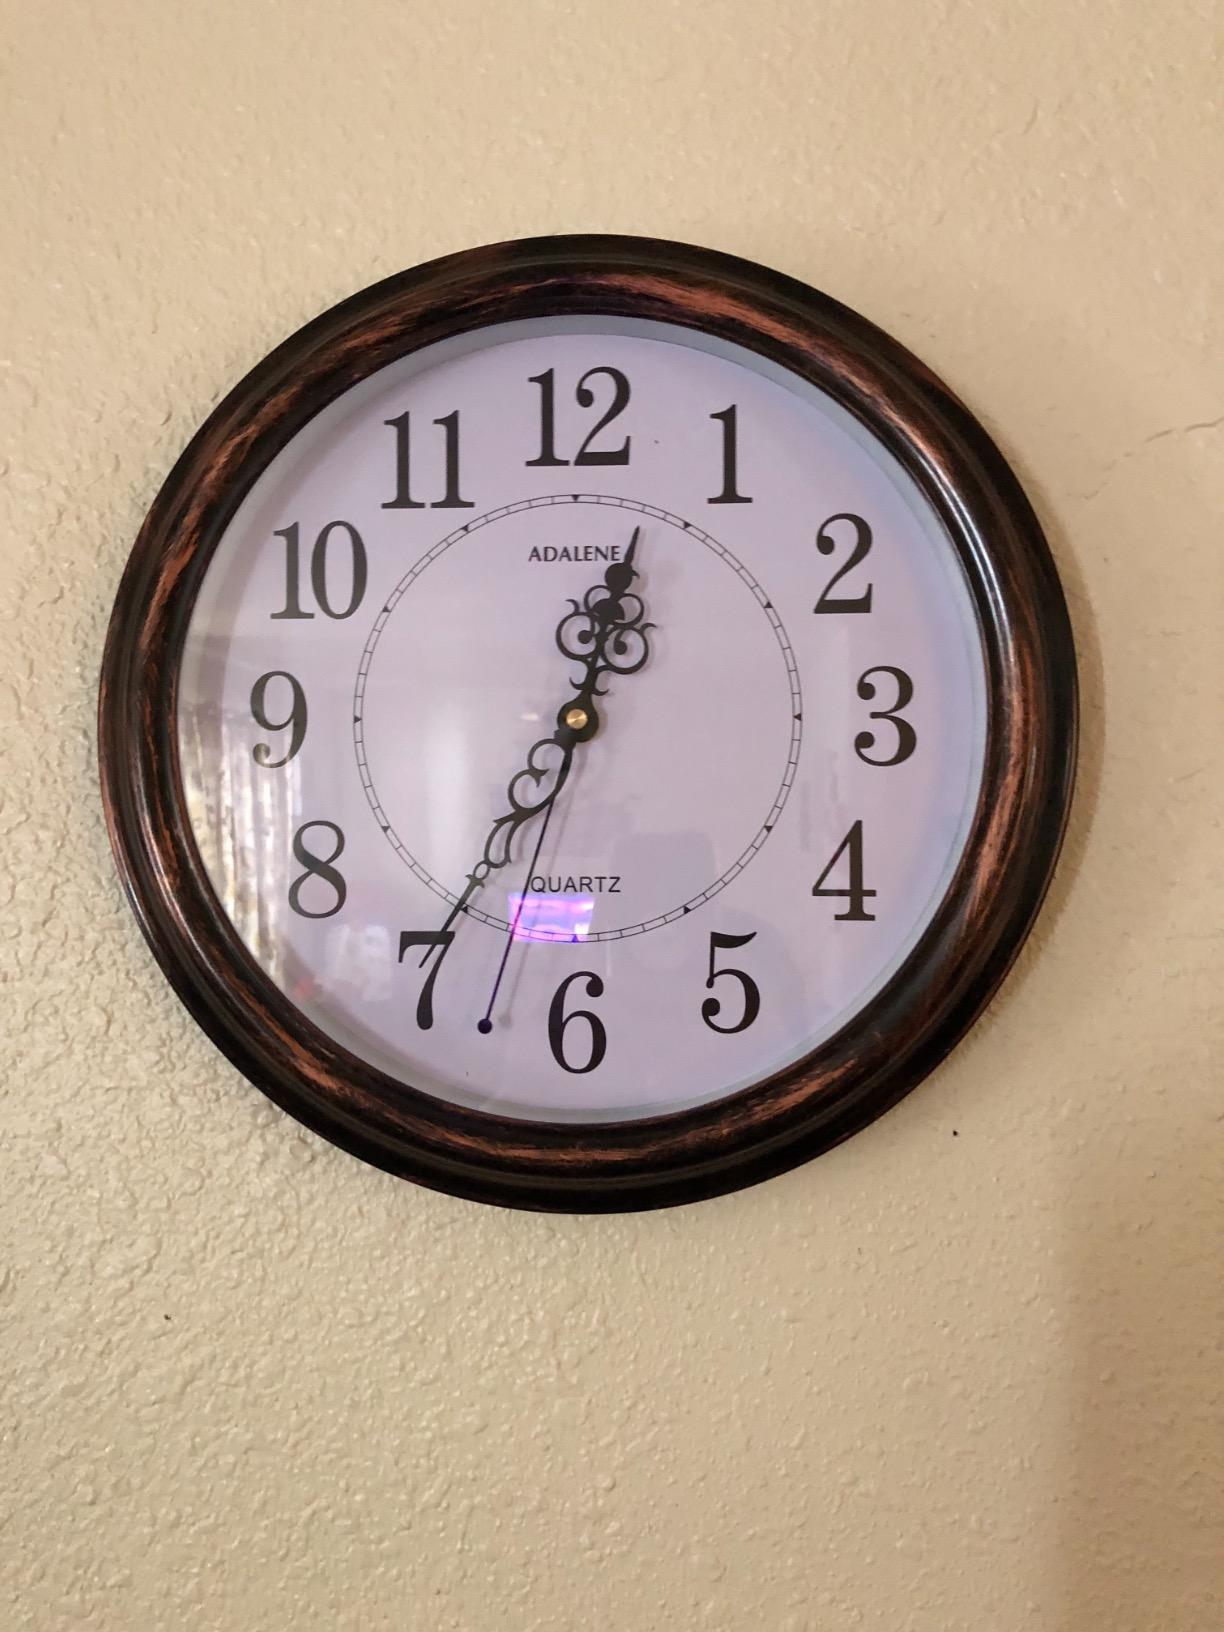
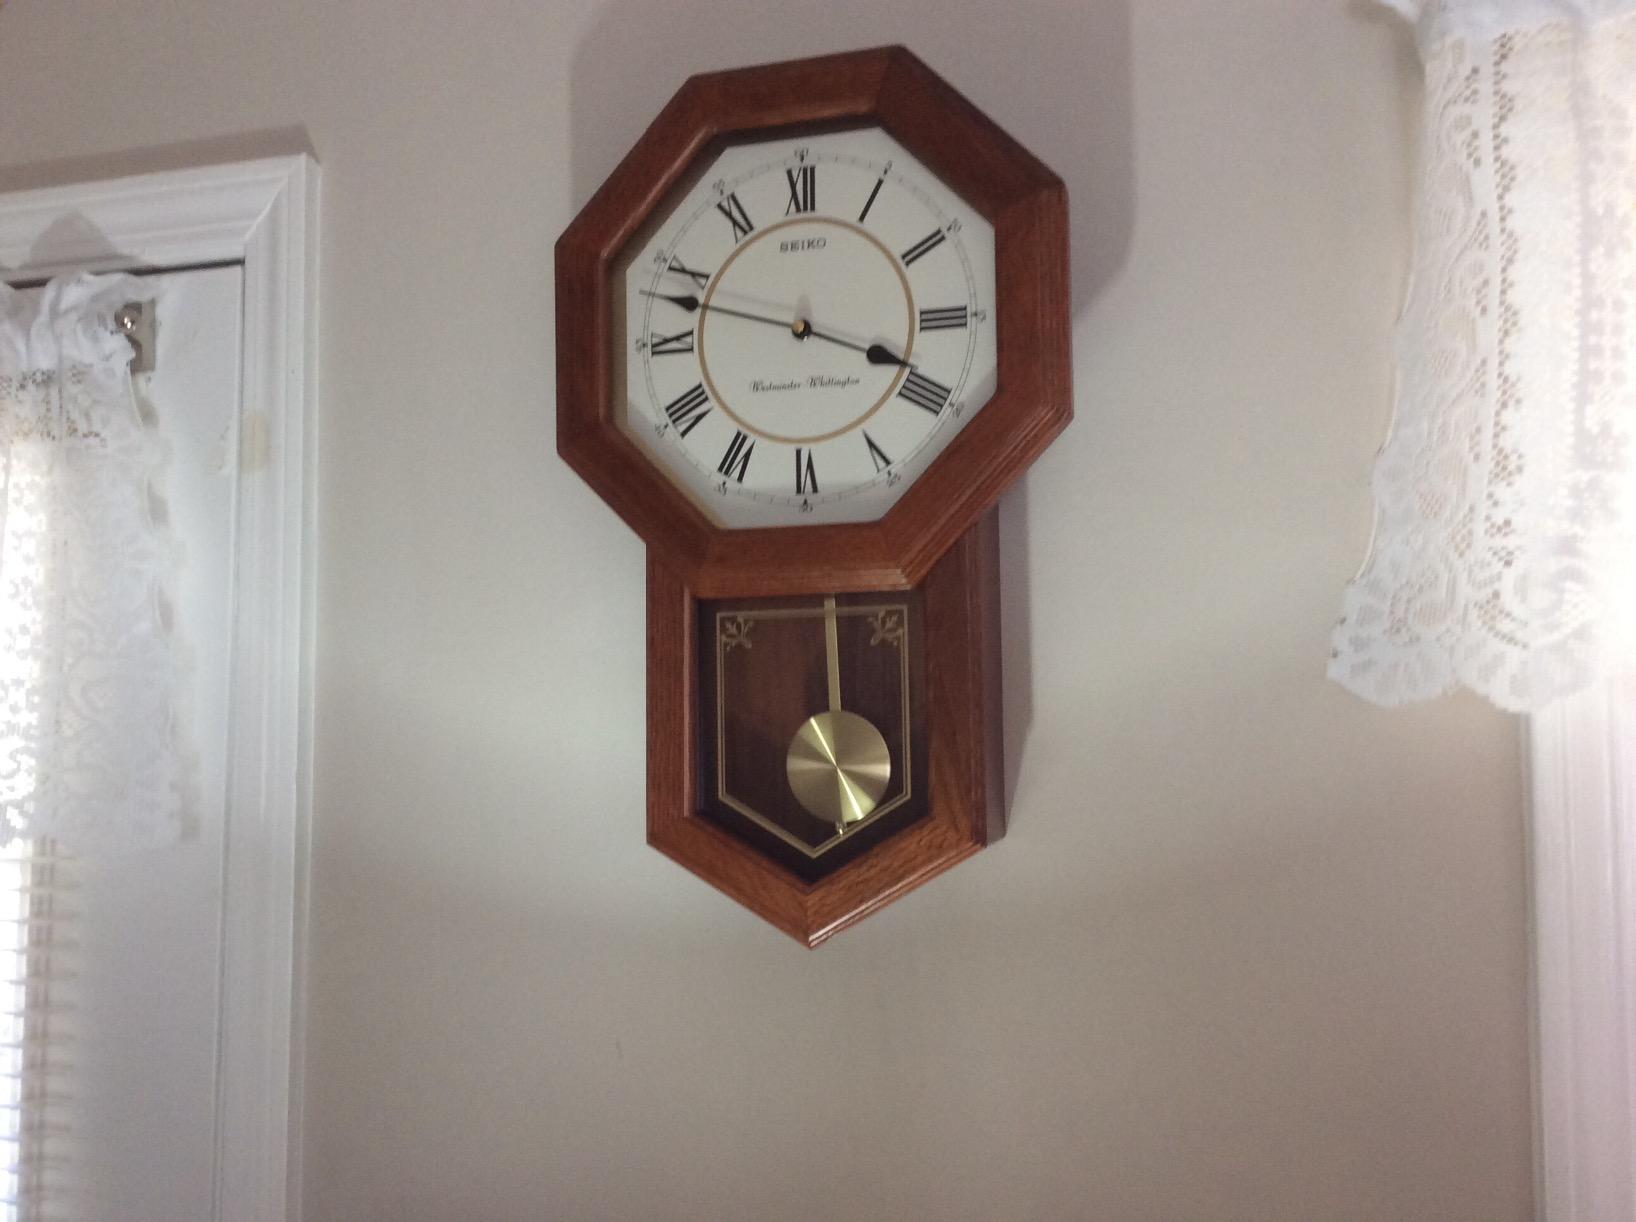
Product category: clock
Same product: no